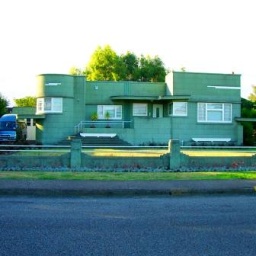
This is across the road from my nanna's house in hastings, New Zealand. It's pretty groovy...